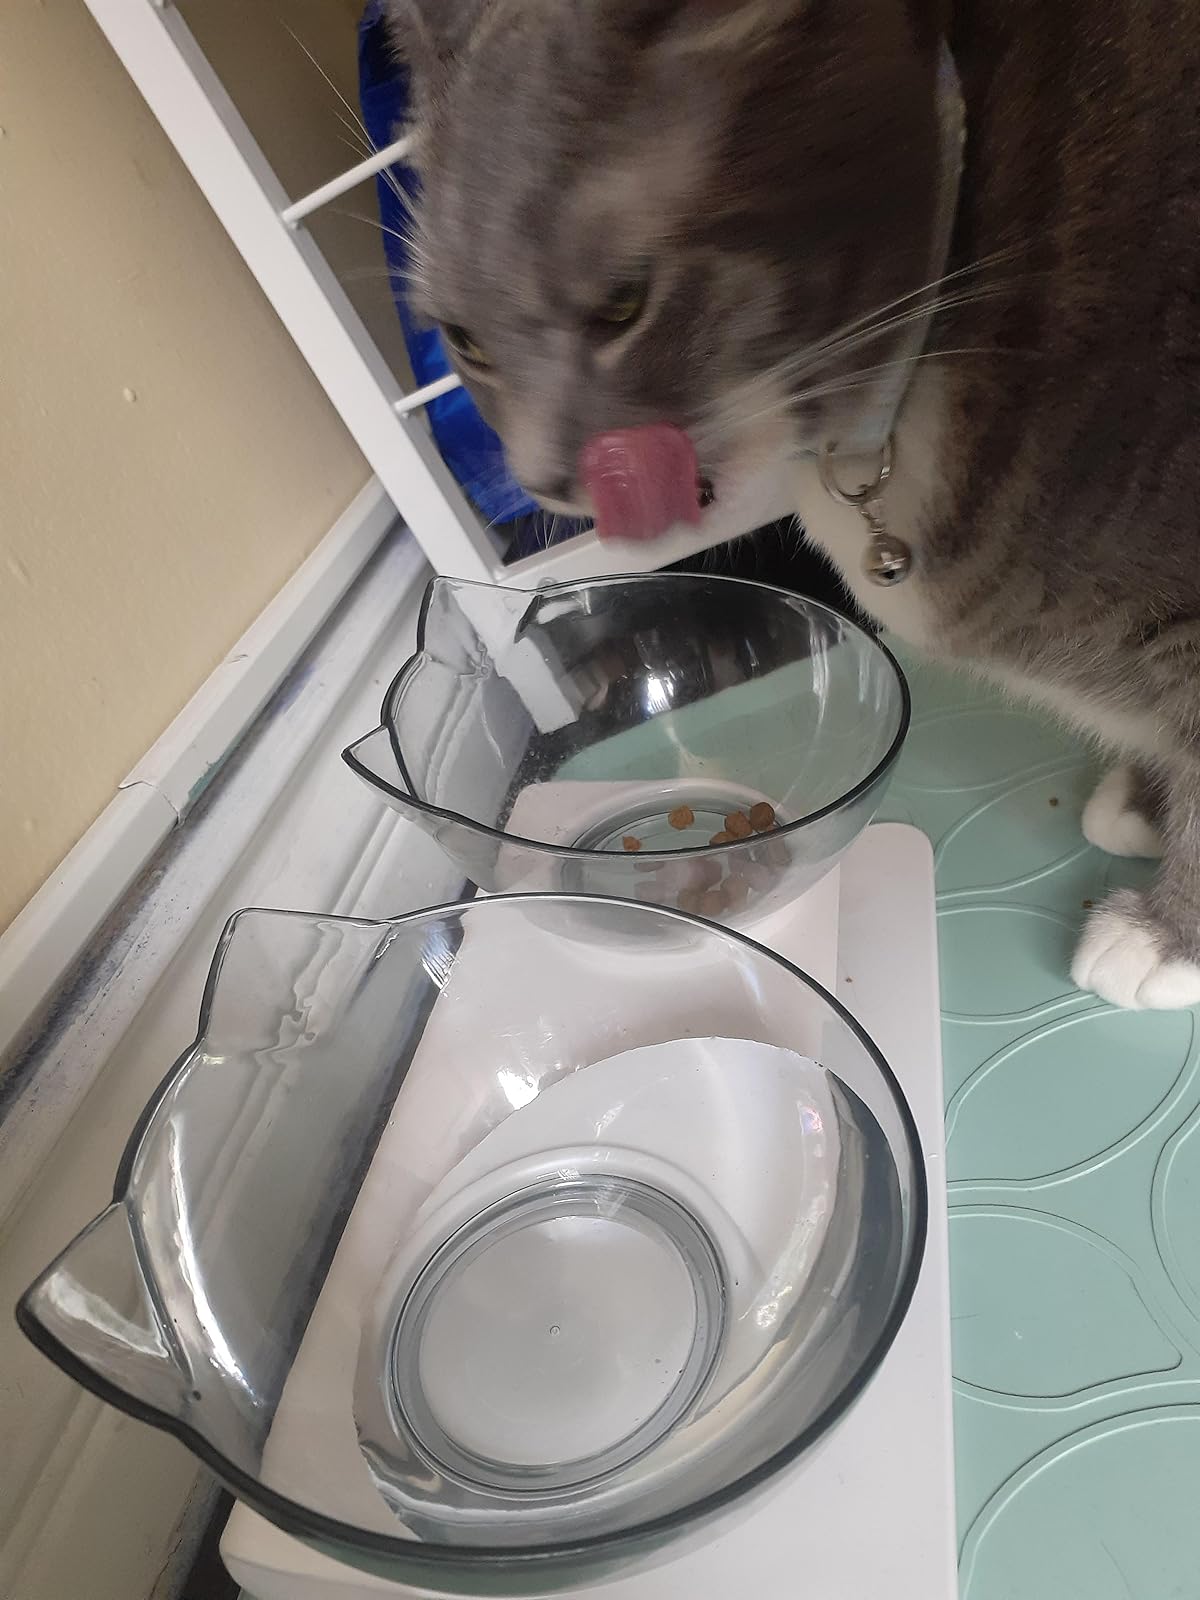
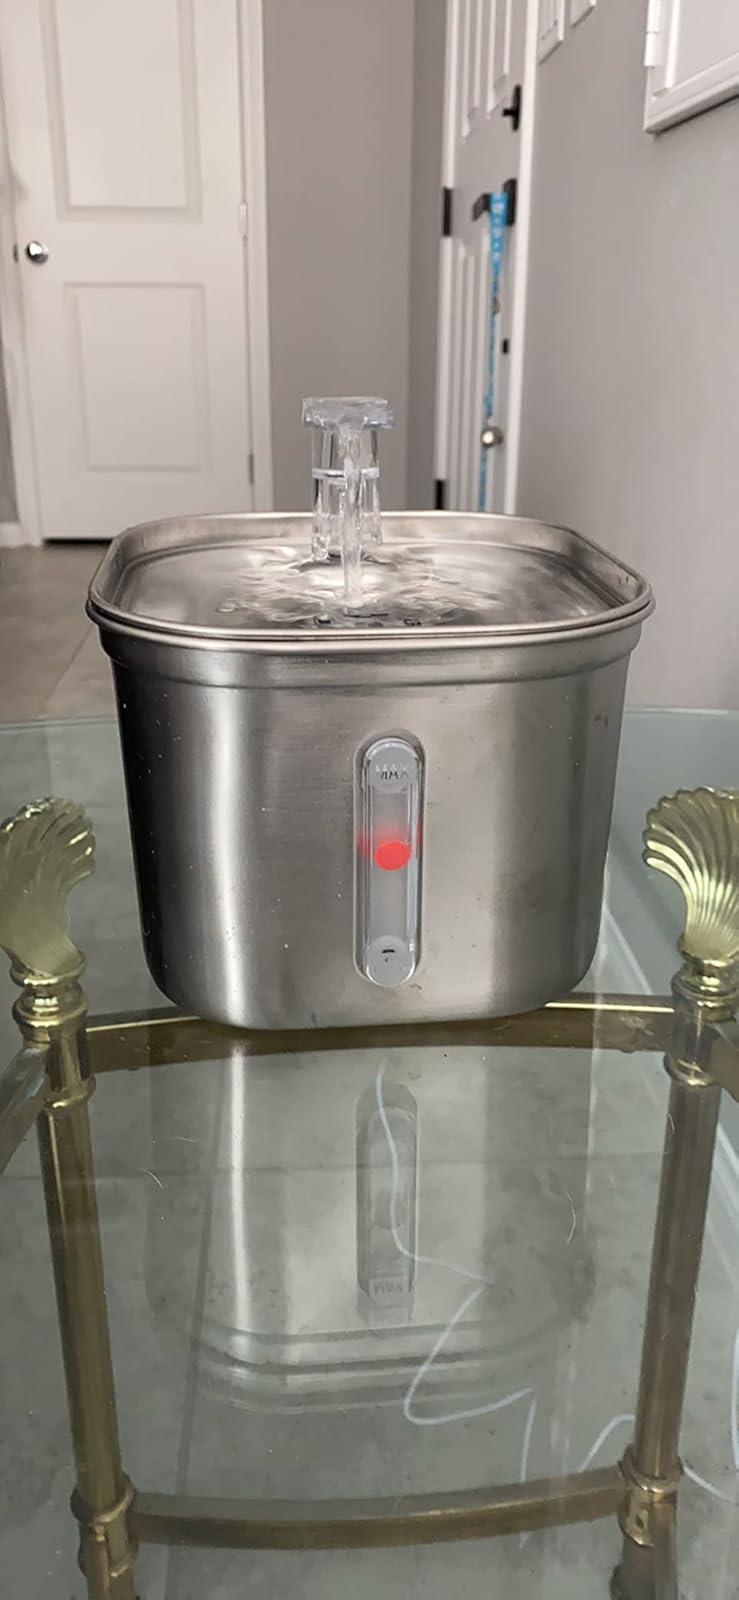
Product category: items_bowl
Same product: no